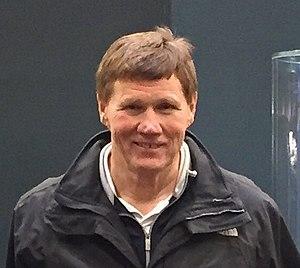
Mark Hodge Murphy est un joueur américain de football américain et actuel président des Packers de Green Bay depuis 2007.